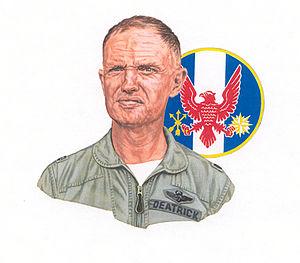
Eugene Peyton Deatrick Jr., né à Pittsburgh, en Pennsylvanie, le 17 novembre 1924, est un colonel de l'Armée de l'air des États-Unis, un pilote d'essai, et un ancien combattant à la retraite.